Society of the Holy Cross

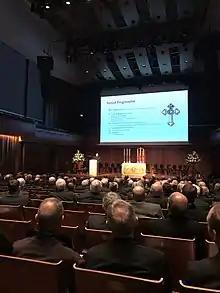
The 2017 provincial synod

The brethren of the society meet in regular chapter meetings and in annual regional, or national synods. Priests of the society can be recognised by the small gold lapel cross that they sometimes wear. On it is inscribed the motto of the society, "In Hoc Signo Vinces" ("In this sign conquer").